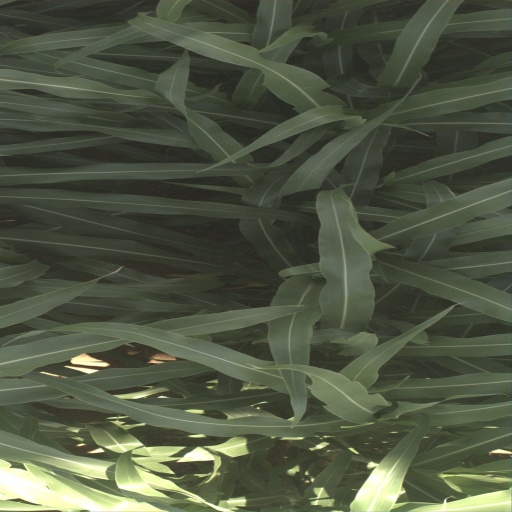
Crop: sorghum